Clifton Down railway station

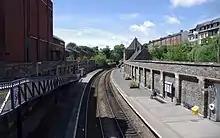
The majority of the Severn Beach Line was reduced to single track in 1970, leaving Clifton Down as one of the few passing places.

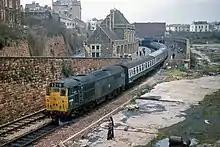
A Bristol Zoo excursion train at Clifton Down in the 1970s.

When the railway was privatised in 1997, local services were franchised to Wales & West, which was succeeded by Wessex Trains, an arm of National Express, in 2001. Following action by Friends of Severn Beach Railway (FOSBR) and a string of protests, services had increased to 10 per day in each direction by 2005, with Bristol City Council providing a subsidy to Wessex Trains. The Wessex franchise was amalgamated with the Great Western franchise into the Greater Western franchise from 2006, and responsibility passed to First Great Western, a subsidiary company of FirstGroup, rebranded in 2015 as Great Western Railway. A minimum service requirement was written into the franchise agreement, ensuring an hourly service along the line. In 2007, the Council unanimously agreed to pay £450,000 per annum to fund extra services from May 2008 for three years, which resulted in a 60% increase in passenger numbers along the line, and a 110% increase at Clifton Down. Sunday services to Severn Beach were restored in 2010.